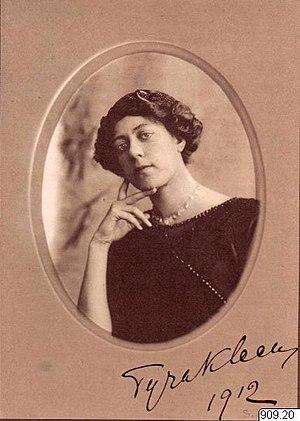
Tyra Kleen est une artiste, ethnographe indépendante et militante pour le droit des femmes suédoise. Ses peintures, illustrations, lithographies et publications revêtent une certaine importance au sein du mouvement fin de siècle suédois.